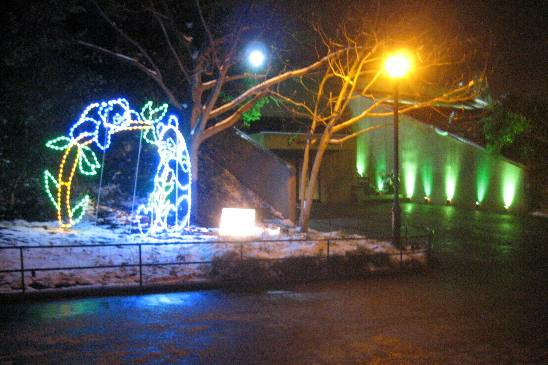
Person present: No